Lyttelton/Hart-Davis Letters

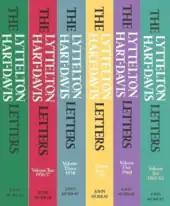
The six volumes of the "Lyttelton/Hart-Davis Letters" (first edition)

All volumes were originally published by John Murray Ltd: